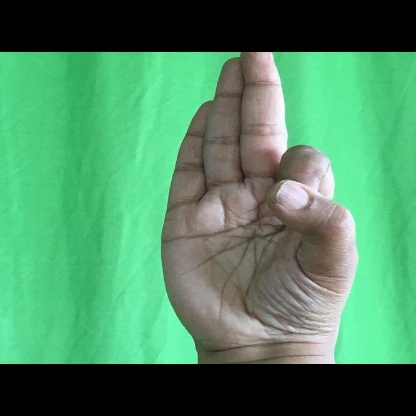
Mudra: Aralam